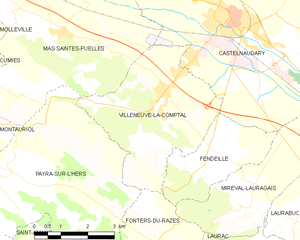
Carte des communes françaises: Villeneuve-la-Comptal